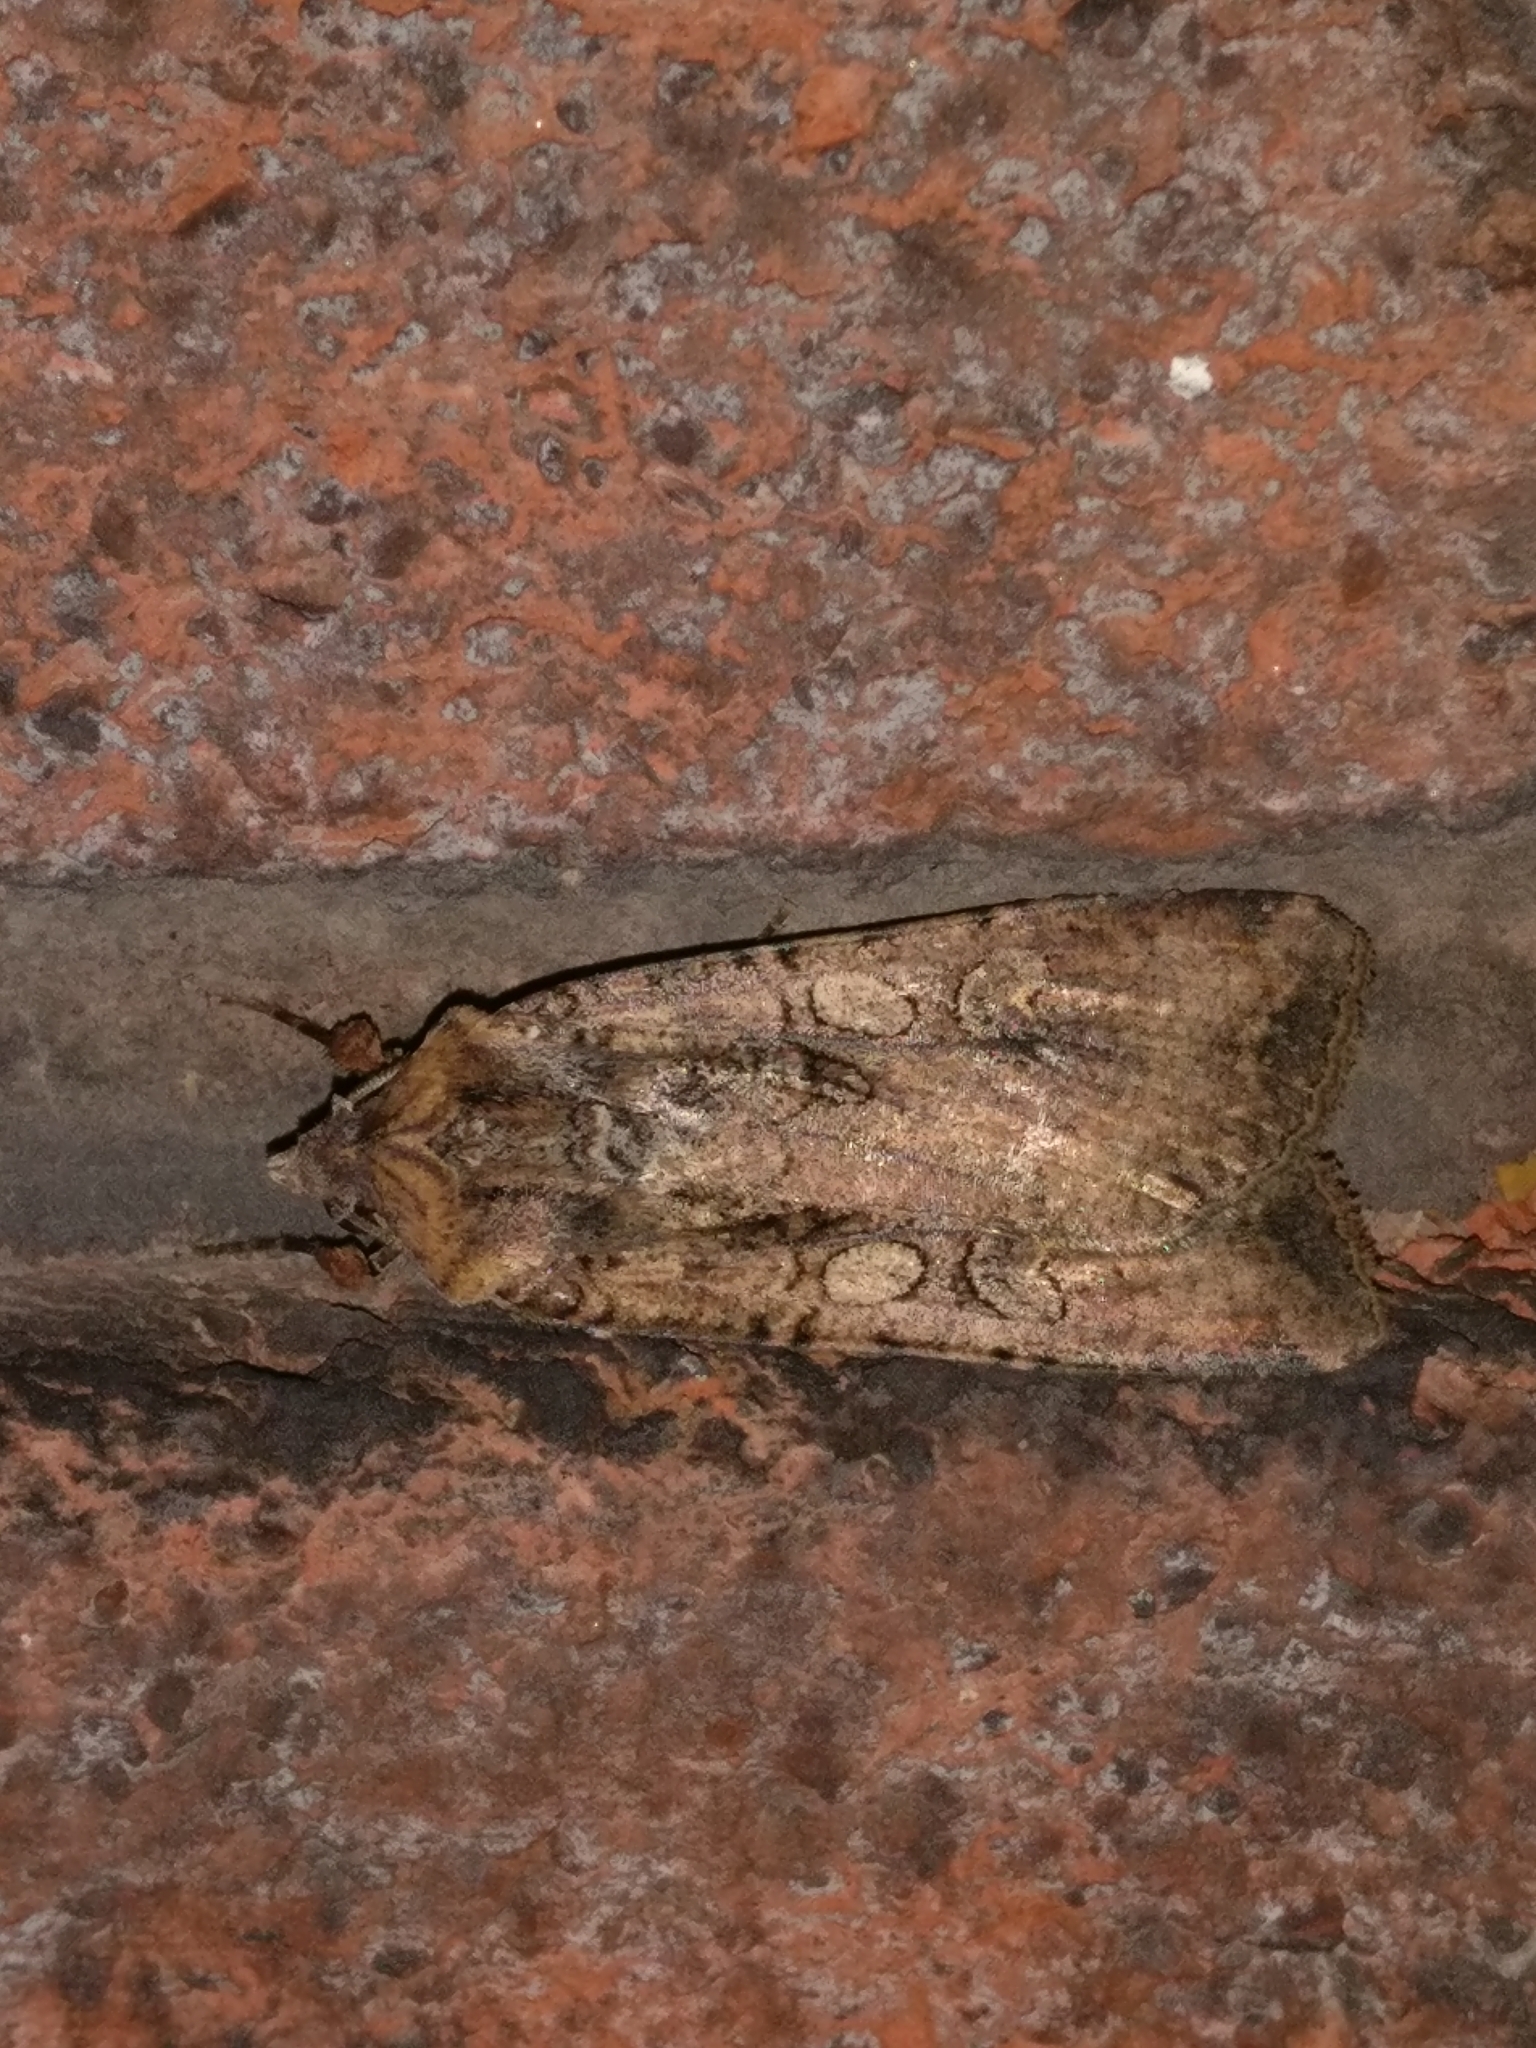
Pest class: cutworms